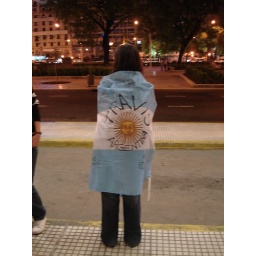
Girl in white and light blue